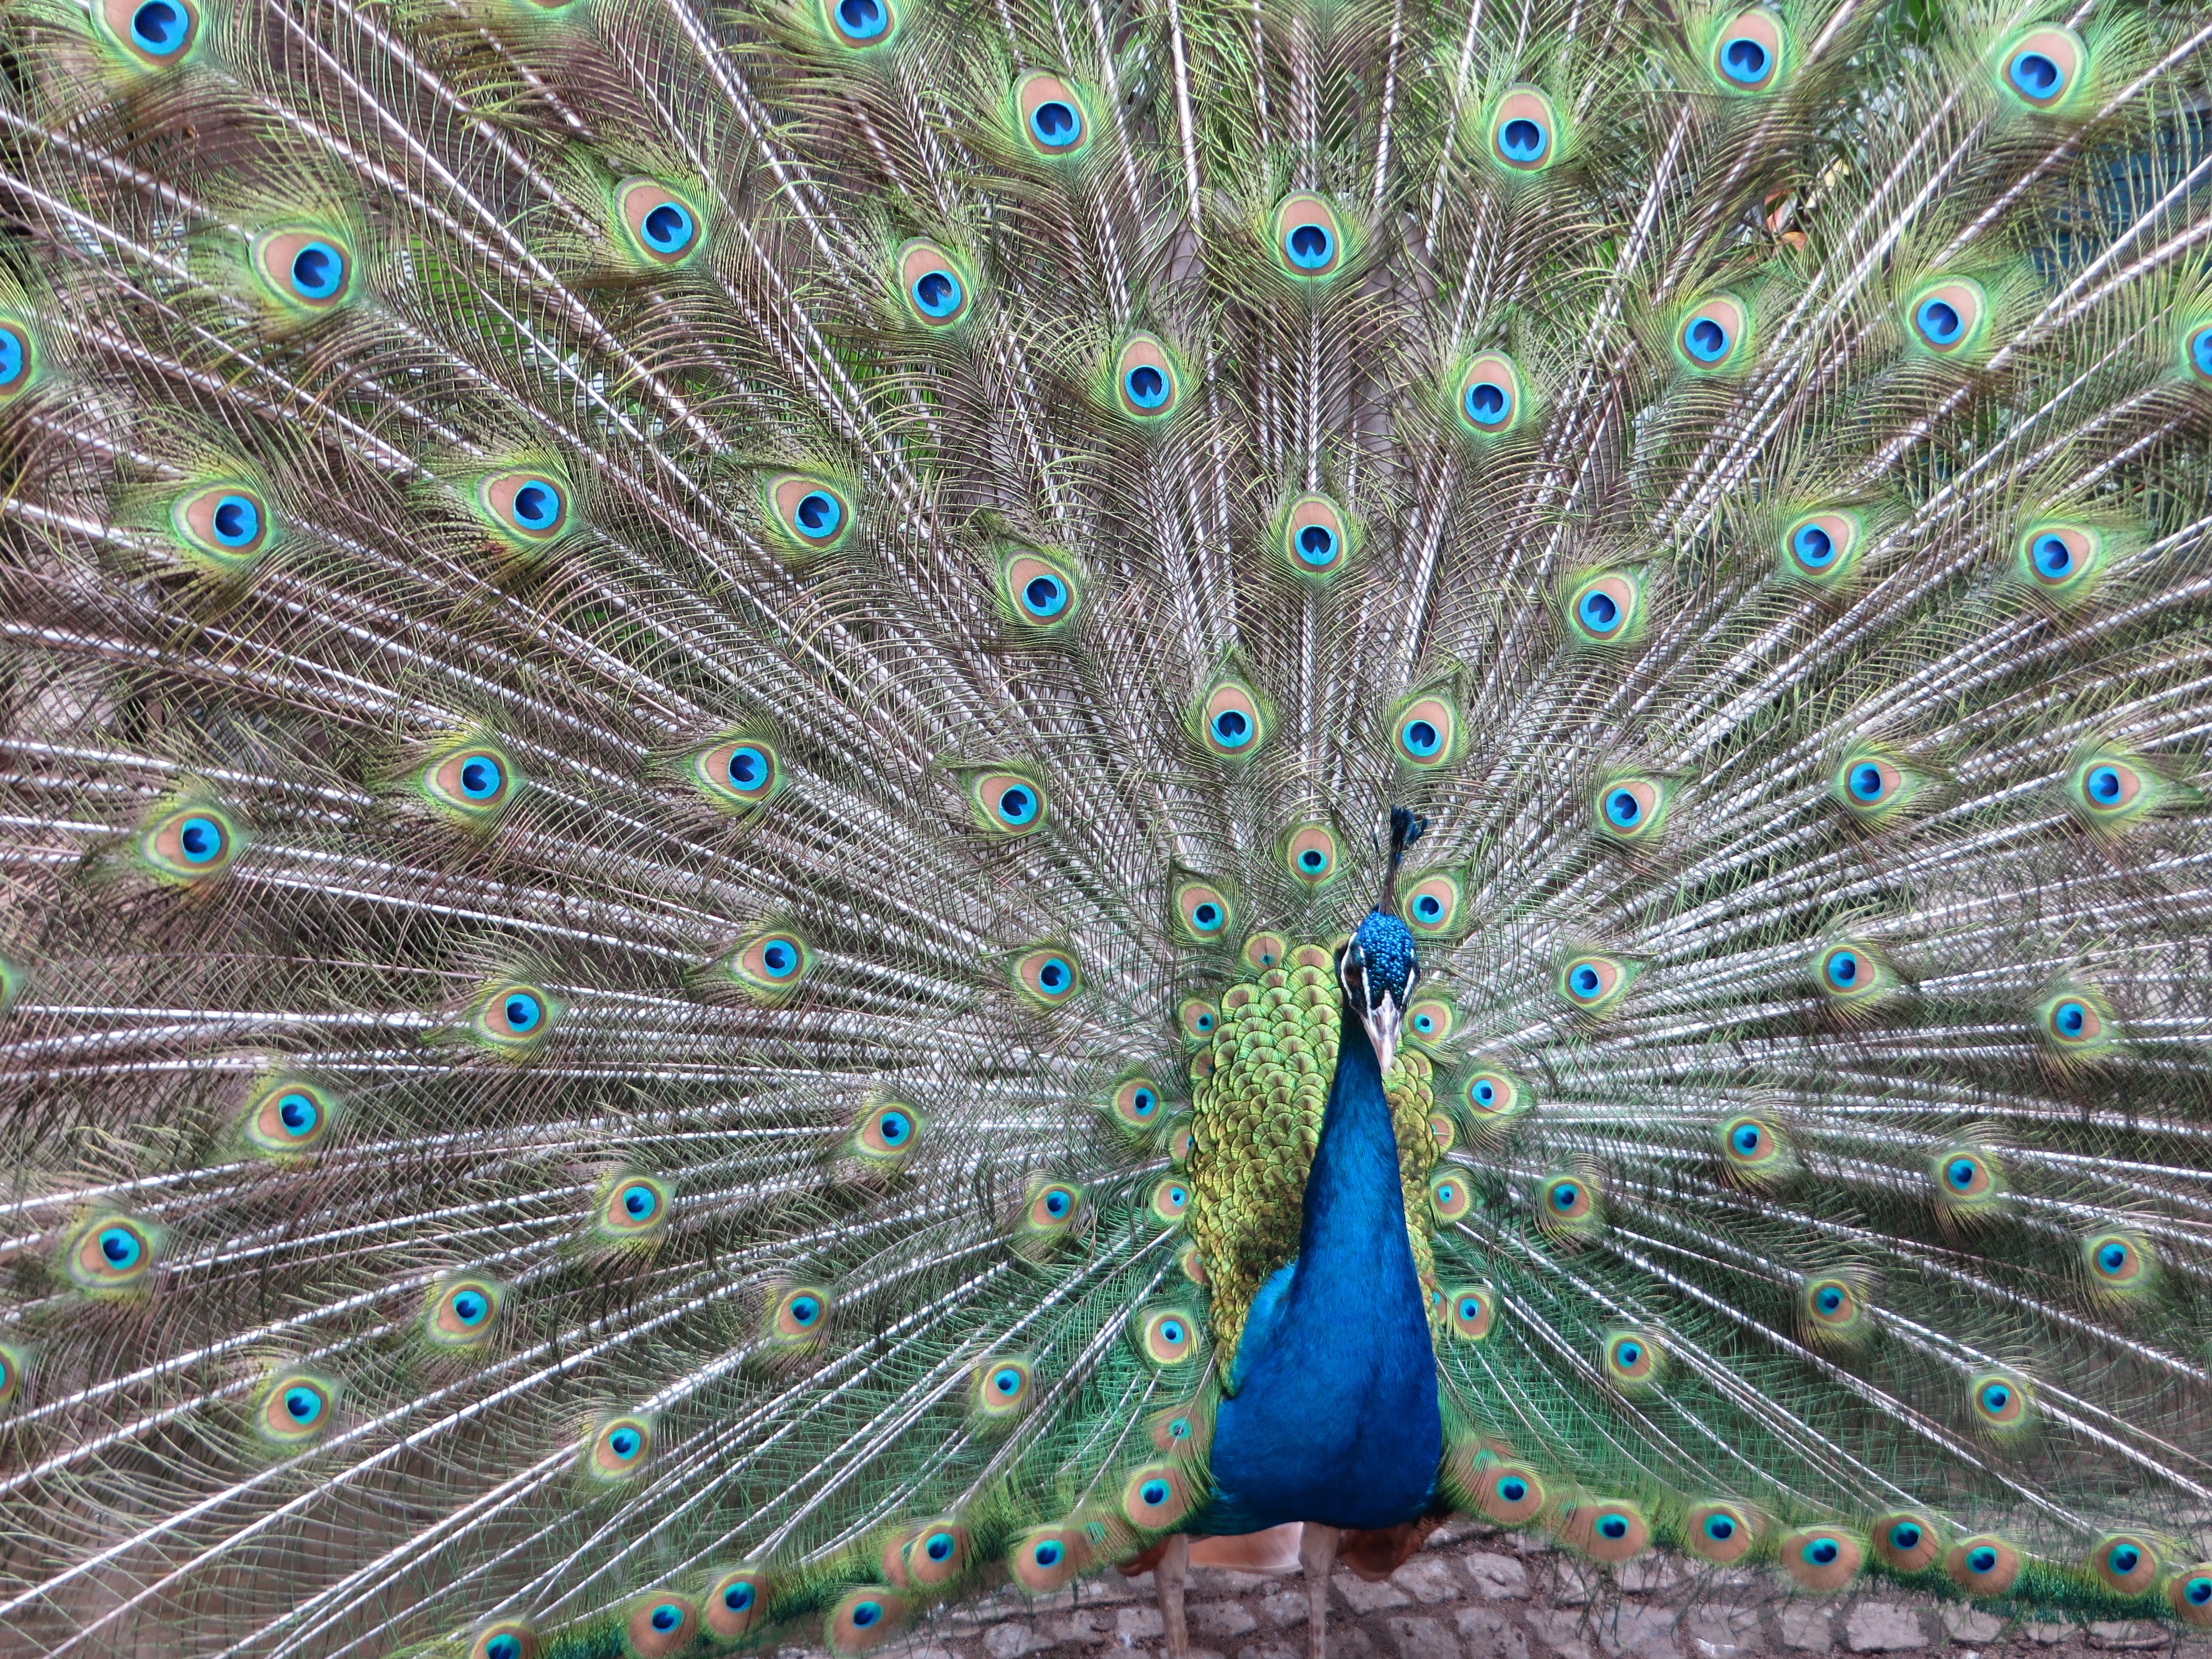
nature, bird, wing, animal, wildlife, green, colourful, colorful, fauna, peacock, plumage, feathers, galliformes, symmetry, vertebrate, beautiful, peafowl, peacock feathers, phasianidae, animal photography